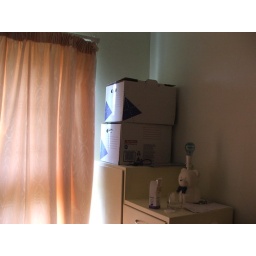
Pear tree in boxes